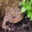
Label: frog